Renault 18

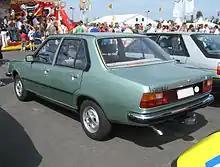
Renault 18 rear

Deliveries began early in April 1978 and sales in the United Kingdom began just before Christmas. On the British market, it was designed to compete with the market-leading Ford Cortina, Morris Marina, Vauxhall Cavalier and Chrysler Alpine – with all of these cars except the Alpine featuring rear-wheel drive. It was initially hugely successful on the UK market, peaking in 1980 as the tenth best-selling car there with over 30,000 sales, but sales declined over the next few years in the face of new British-built competitors in the shape of the Ford Sierra, Vauxhall Cavalier, and Austin Montego.